Temple Beth Sholom (Marquette, Michigan)

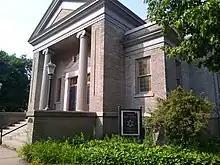
Detail view of Temple Beth Sholom's front entrance

The first High Holy Days services were held in September 1953, led by Rabbi Abraham Cronbach, who had controversially advocated for clemency for Julius and Ethel Rosenberg only months earlier. Rabbi Cronbach was referred to the congregation by the HUC–JIR, the beginning of a decades-long partnership. Services at Temple Beth Sholom are still led by rabbinical students from the Cincinnati campus of the HUC–JIR.